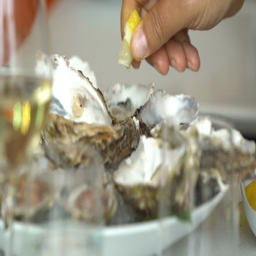
the man squeezes lemon juice on open oyster .